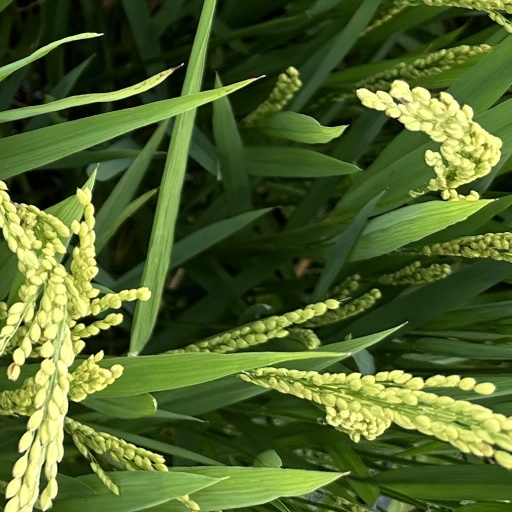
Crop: rice